Down Hall

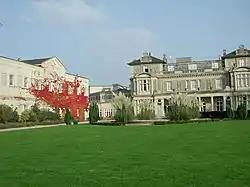

Down Hall is a Victorian country house and estate near Hatfield Heath in the English county of Essex, close to its border with Hertfordshire. It is surrounded by of woodland, parkland and landscaped gardens, some of which is protected by the Essex Wildlife Trust.